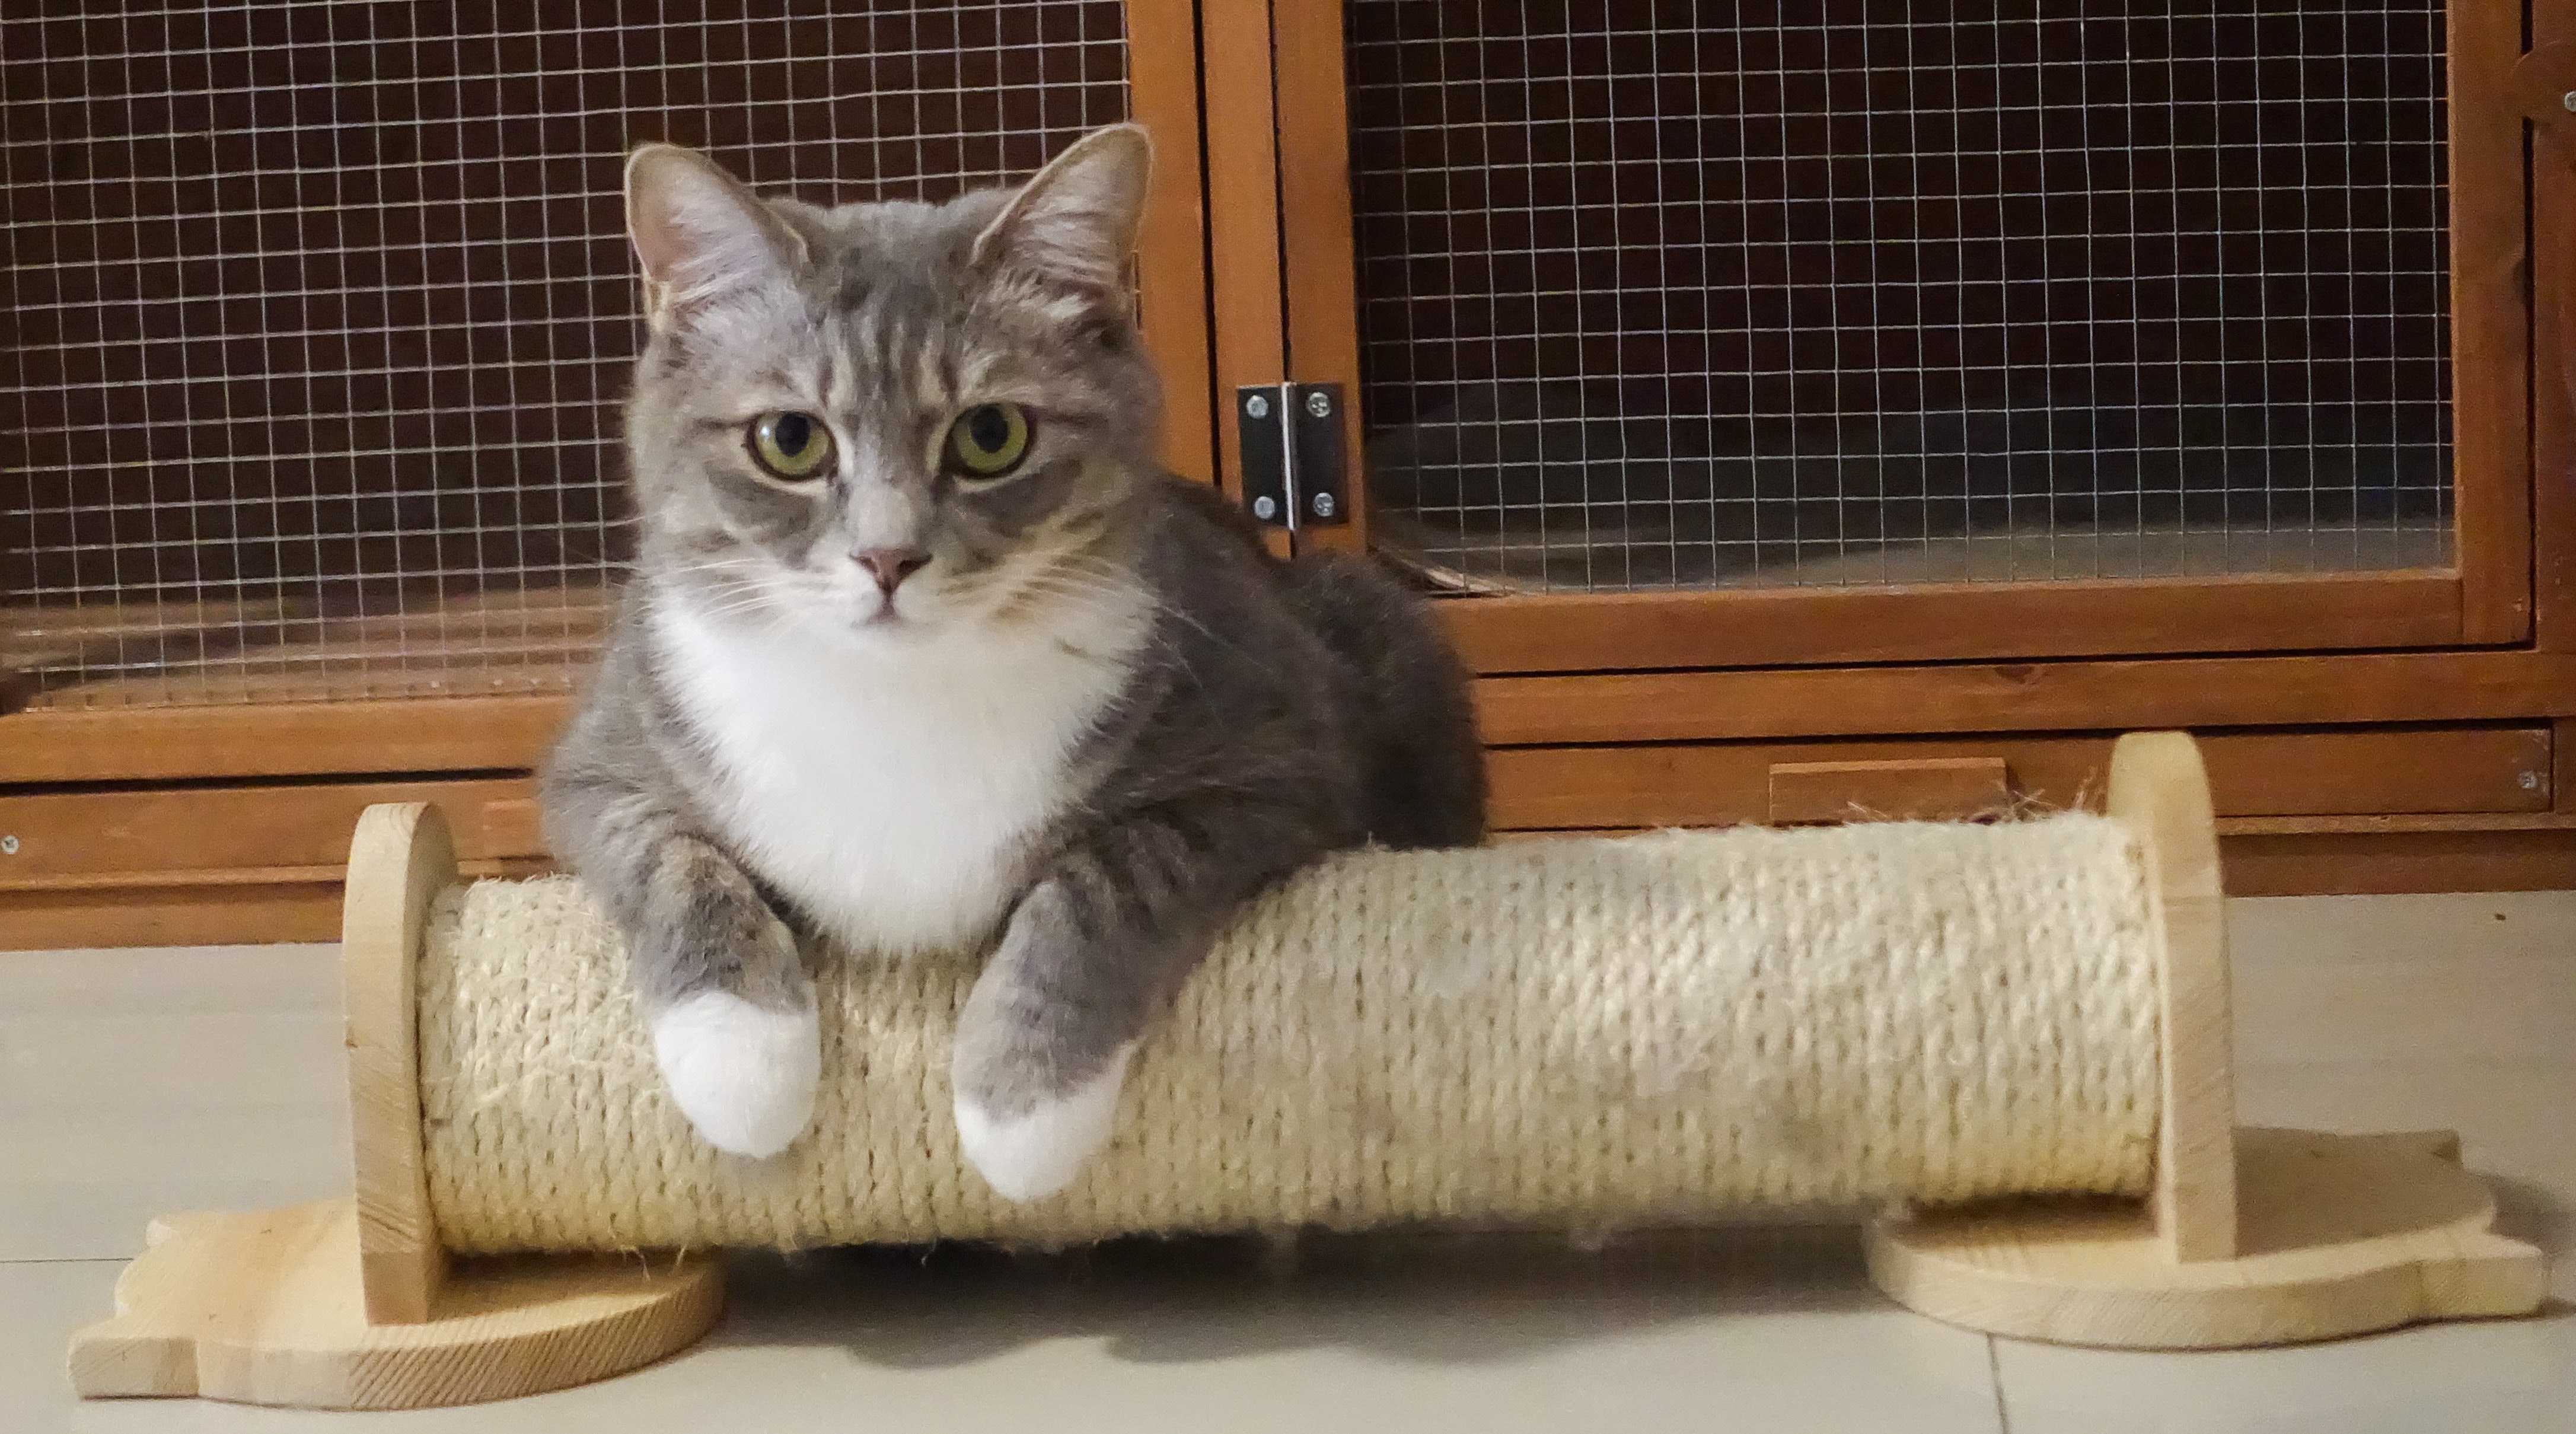
cat, small to medium sized cats, mammal, felidae, whiskers, norwegian forest cat, domestic short haired cat, carnivore, european shorthair, aegean cat, ragamuffin, american curl, domestic long haired cat, tabby cat, tail, british semi longhair, kitten, asian, fawn, somali, asian semi longhair, siberian